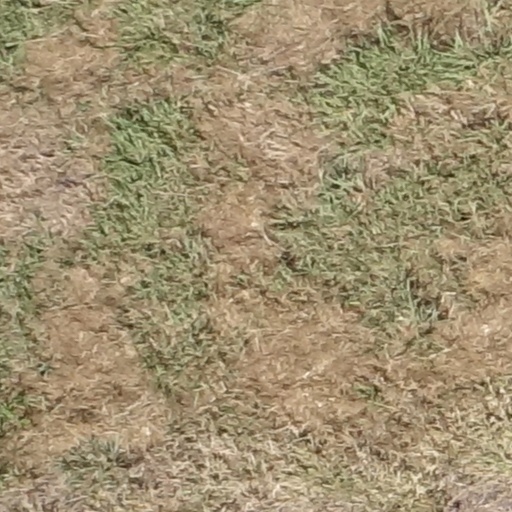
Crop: sorghum